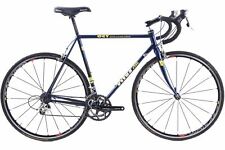
Vehicle type: Bikes